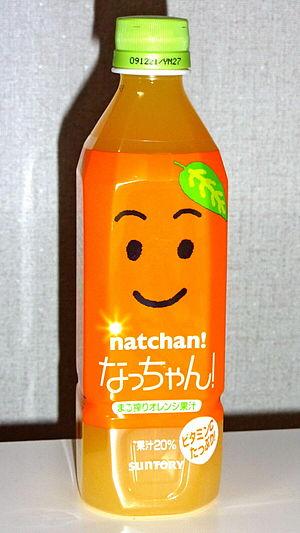
Suntory Limited est une société japonaise. Fondée en 1899, c'est la plus ancienne société de fabrication et de distribution de boissons alcoolisées au Japon. Suntory s'est par la suite diversifiée, du non-alcoolisé – en rachetant notamment le groupe Orangina Schweppes en 2009 – aux vins et bières. Suntory a son siège dans l'arrondissement Kita-ku d'Osaka. Le milliardaire Nobutada Saji et sa famille, descendants du fondateur, détiennent 90 % du capital.